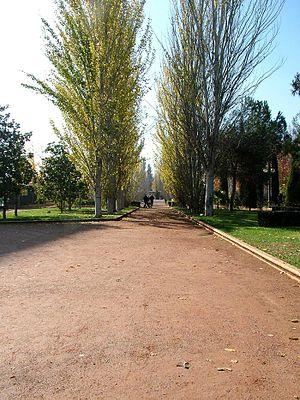
Le parc Federico García Lorca est un parc urbain situé dans la ville de Grenade. Plus précisément, dans la zone moderne de Grenade.